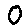
Label: 0